Question: Please indicate a possible affordance area of the toothbrush that can be used for brushing
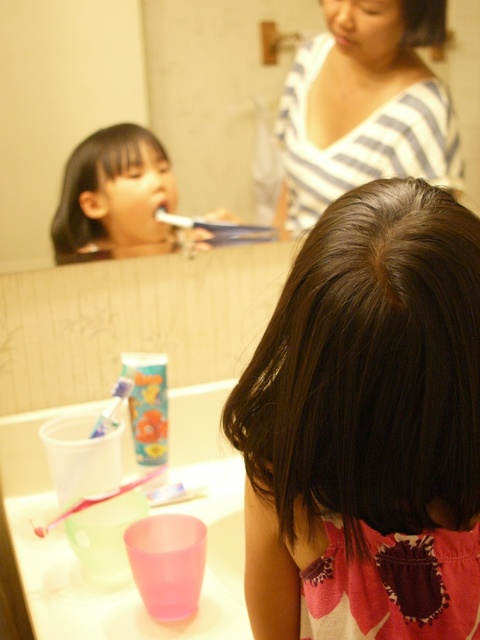
Answer: [149, 199, 219, 230]